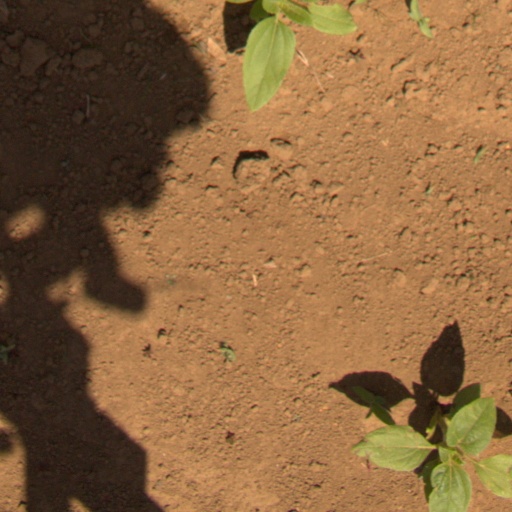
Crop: Jerusalem artichoke